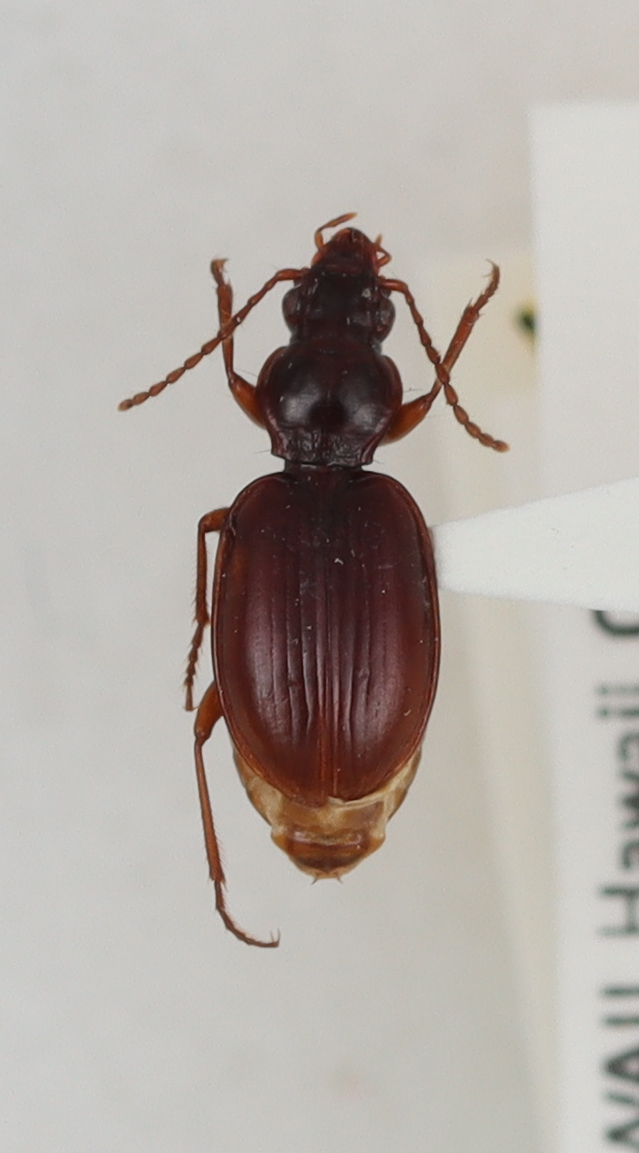
Scientific name: Mecyclothorax neonomas
Plot: 14
Trap: E
Collected: 20201013